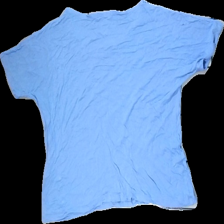
View: back
Type: T-shirt
Category: Ladies
Brand: Not in the list
Brand text on label: Åhléns
Colors: Blue
Material: 100% viscose
Cut: Regular, C-collar
Size: S
Stains: Minor
Holes: Minor
Price range: <50
Recommended usage: Recycle